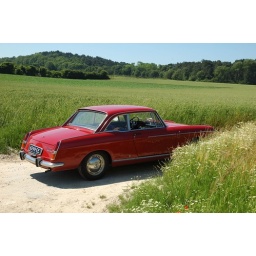
My car in a field near Hardelot, France.